Zarasai

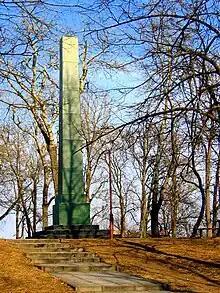
Monument to the completion of the Kaunas–Daugavpils road

Despite several confrontations between the Tsar's army and rebels near Zarasai, and a disastrous fire of 1834 that burned down practically the whole town centre, the population grew and the rebuilt town rapidly developed. In 1836, Tsar Nicholas I of Russia visited the town and was so impressed by the wonderful landscape that he decided to rename the town in the name of his son Alexander. As there were a few towns in the Empire named Aleksandrovsk, Zarasai was renamed Novo Aleksandrovsk and was so called from 1836 to 1918. At the same time, a coat of arms was granted and Zarasai County (Zarasai County covered an area of 7223 sq.m. in 1897), formed out of a part of Braslaw County, was attached to Kaunas Governorate.